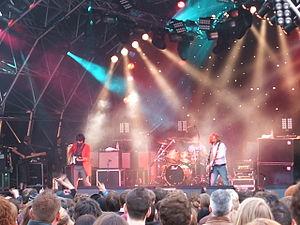
Biffy Clyro est un groupe de rock alternatif britannique, originaire de Kilmarnock, en Écosse. Il est formé en 1995 et composé de trois musiciens : Simon Neil et les jumeaux James et Ben Johnston. Si leurs mélodies sont assez douces, celles-ci se construisent autour d'un son typiquement rock, avec une section rythmique bien présente. Simon Neil chante d'une voix puissante, parfois épaulé par les deux autres membres du trio qui assurent les chœurs.